Aksumite currency

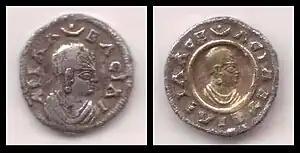
Silver coin of Aphilas with gold inlay.

Whereas all of Endubis's coins feature the king with a headcloth or helmet, Aphilas's coins show the king wearing an impressive high crown on top of the headcloth. The crown featured colonnades of arches supporting high spikes, on top of which rested large discs of unidentified composition. In addition to the crown and headcloth, Aphilas's coins included further images of regalia, such as a spear, a branch with berries, the depiction of the arms, the addition of tassels with fringes to the imperial robe, and more jewelry, such as amulets and bracelets. Despite this innovation, Aphilas continued to use the image of himself in the regnal headcloth in some coins, sometimes as the reverse, while his crowned image is only found on the obverse.